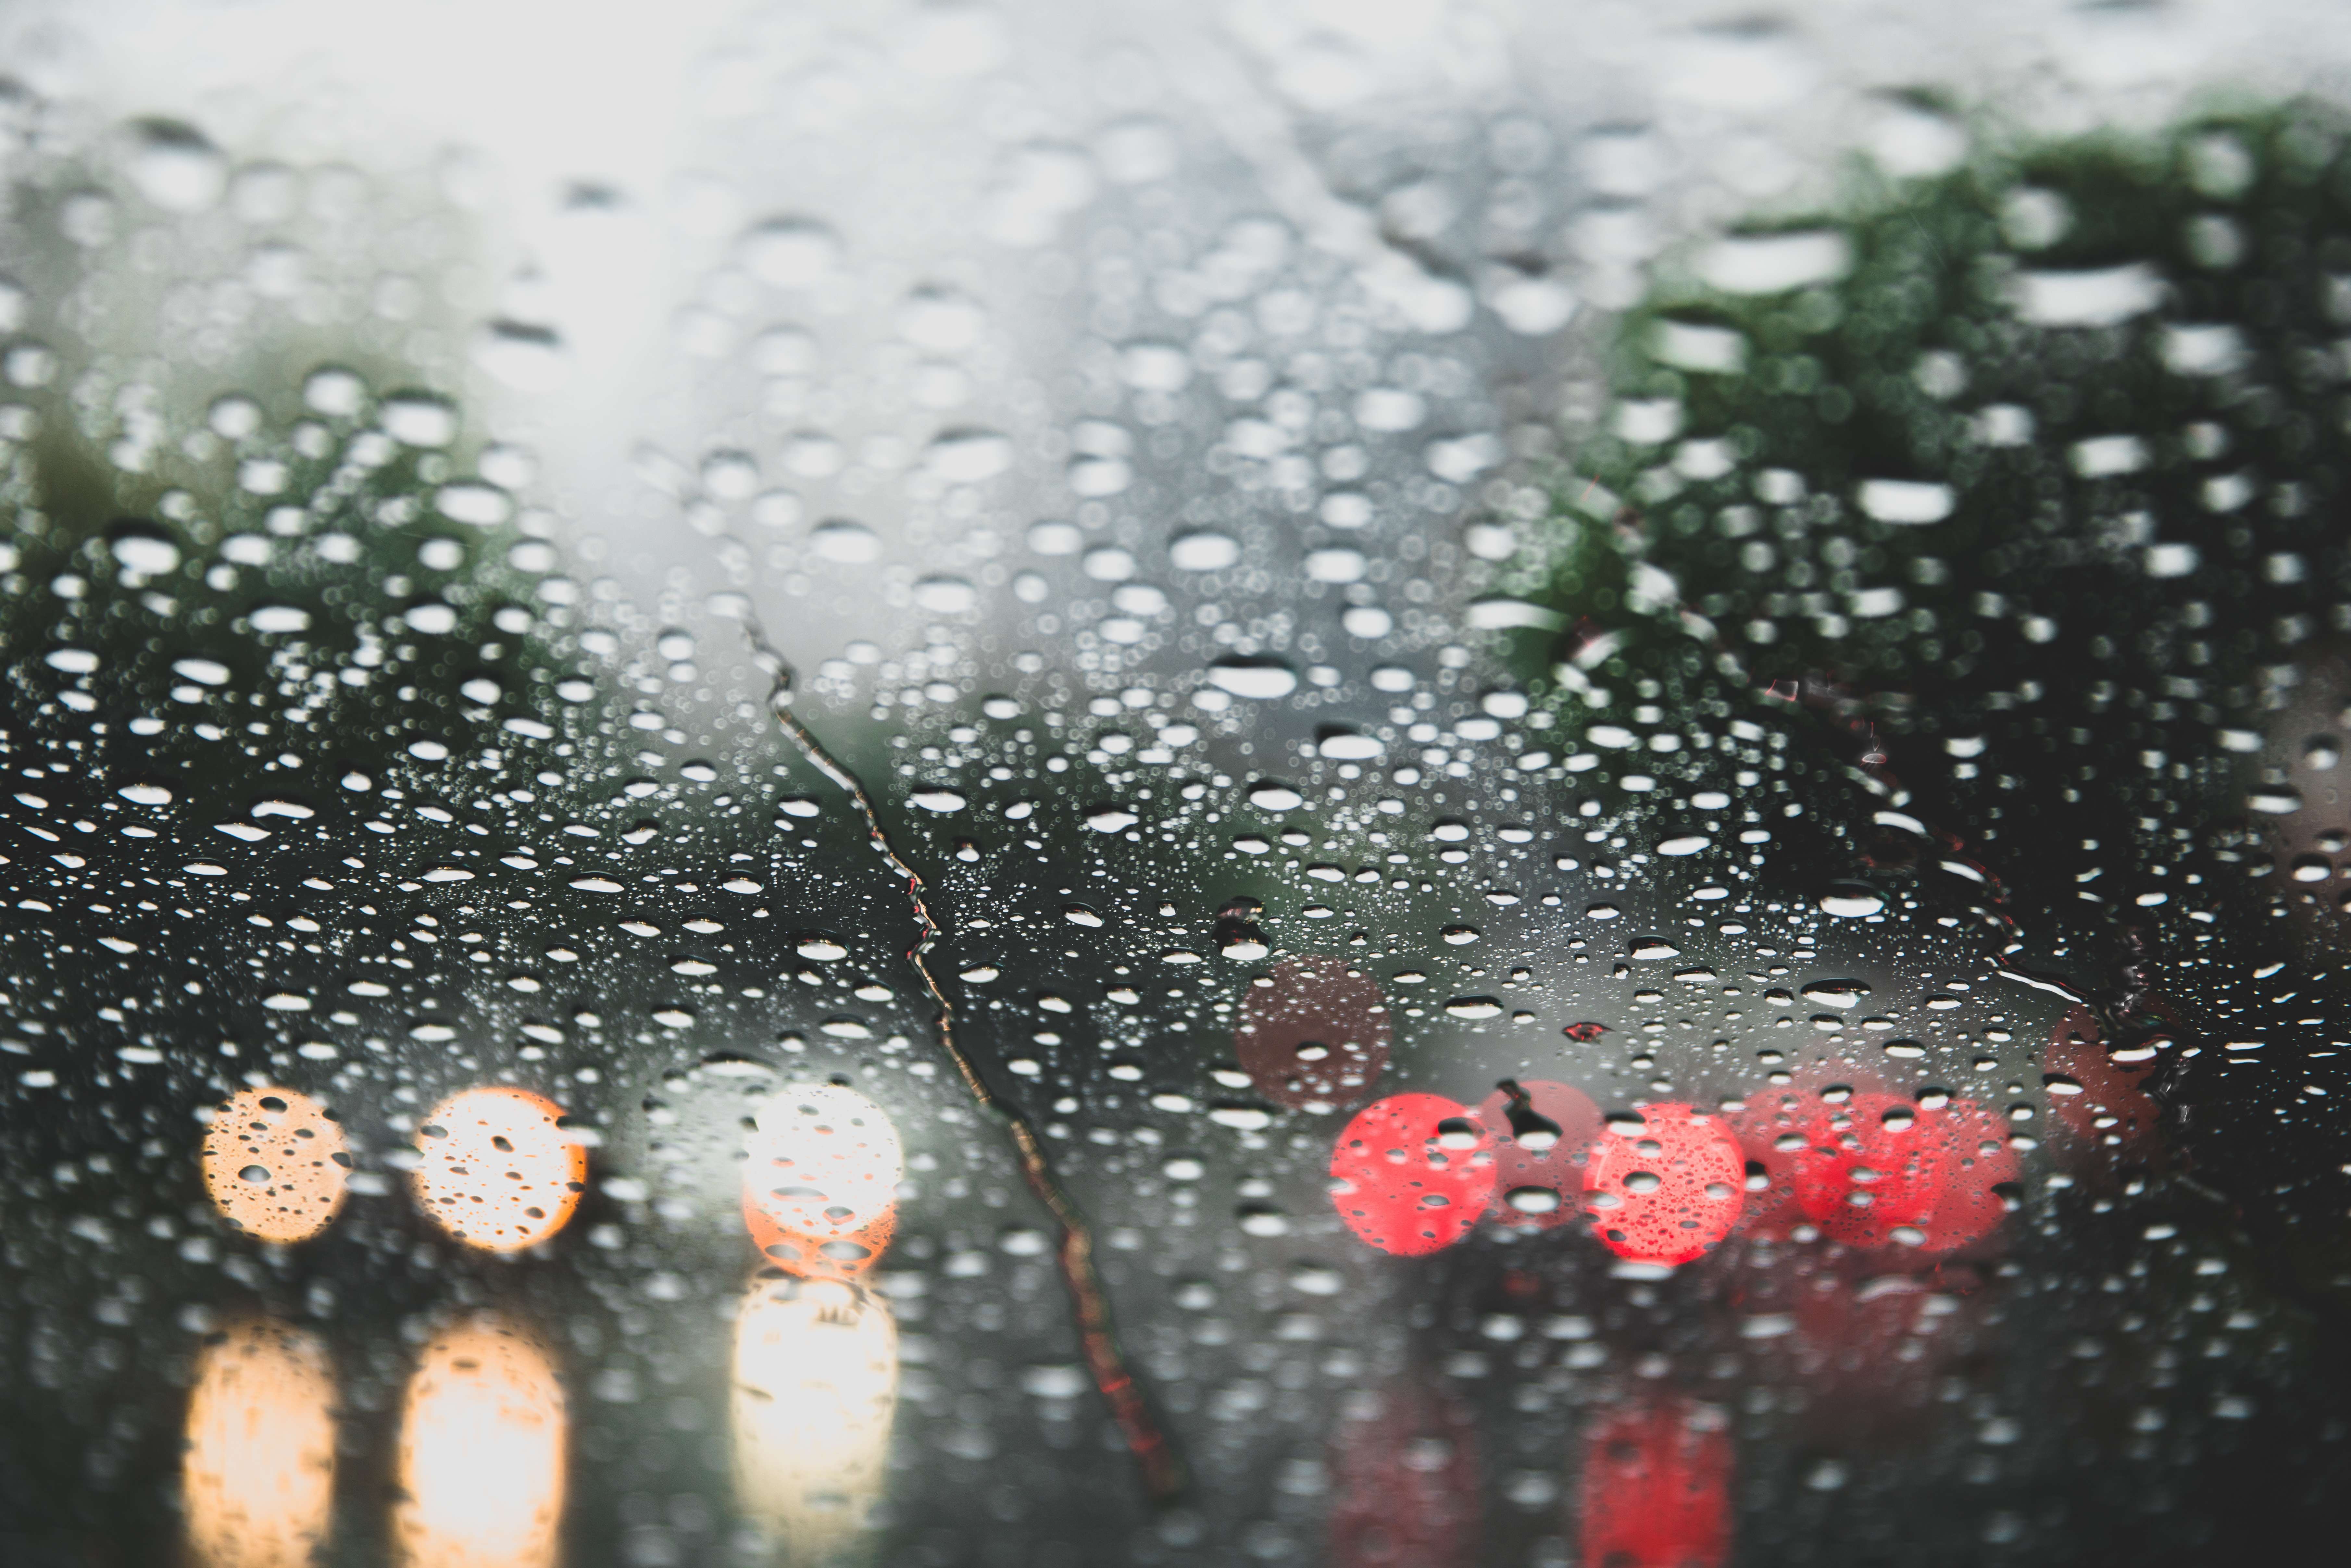
water, snow, winter, dew, photography, rain, leaf, flower, frost, weather, season, close up, moisture, freezing, macro photography